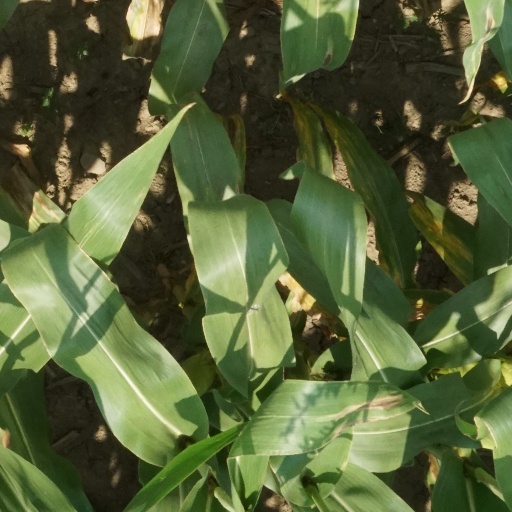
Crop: maize; corn